History of the Montreal Canadiens

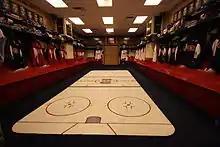
Montreal Canadiens locker room in the Bell Centre

The Canadiens entered the 1980s in transition, as Dryden, Lemaire and team captain Yvan Cournoyer announced their retirements in 1979, and Serge Savard followed suit in 1981. A trade during the 1982–83 season sent Rod Langway and Doug Jarvis to the Washington Capitals. Among their replacements were Swedish star Mats Naslund and forward Guy Carbonneau. Bob Gainey was appointed by the club to succeed Savard as team captain. Guy Lafleur remained the team's offensive star, recording his 1,000th career point in 1981 in just 720 games, the fastest anyone had reached that milestone in NHL history, and a record that stood until broken by Wayne Gretzky in 1984.